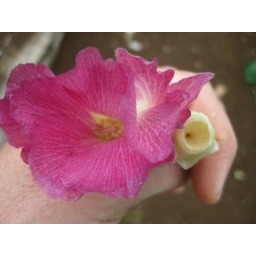
two fallen flowers, one shows the flower side, the other shows the side that attaches to the plant and is around the forming boll